Sardar Vallabhbhai Patel Stadium, Navrangpura

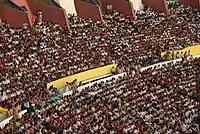
Thousands of spectators attended the Swarnim Gujarat celebrations

The stadium is a popular place for recreational use including hosting political and religious events as well as concerts.